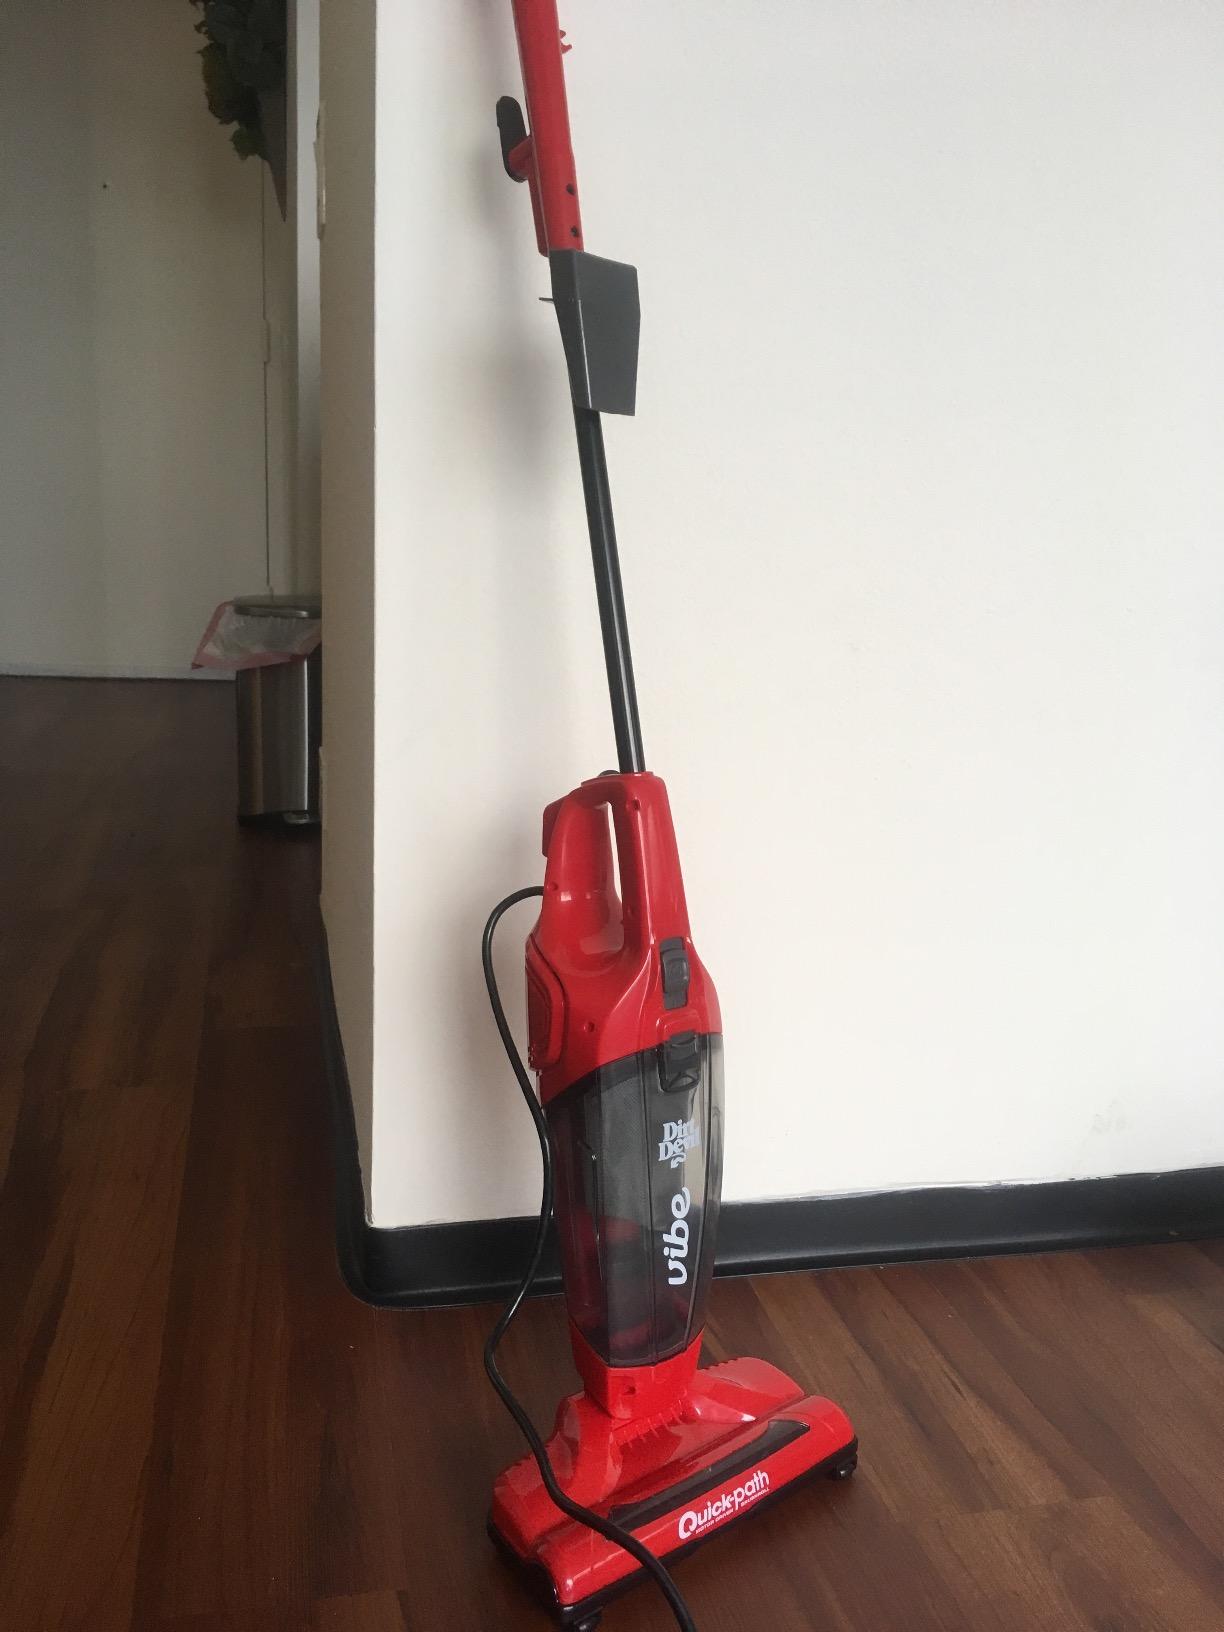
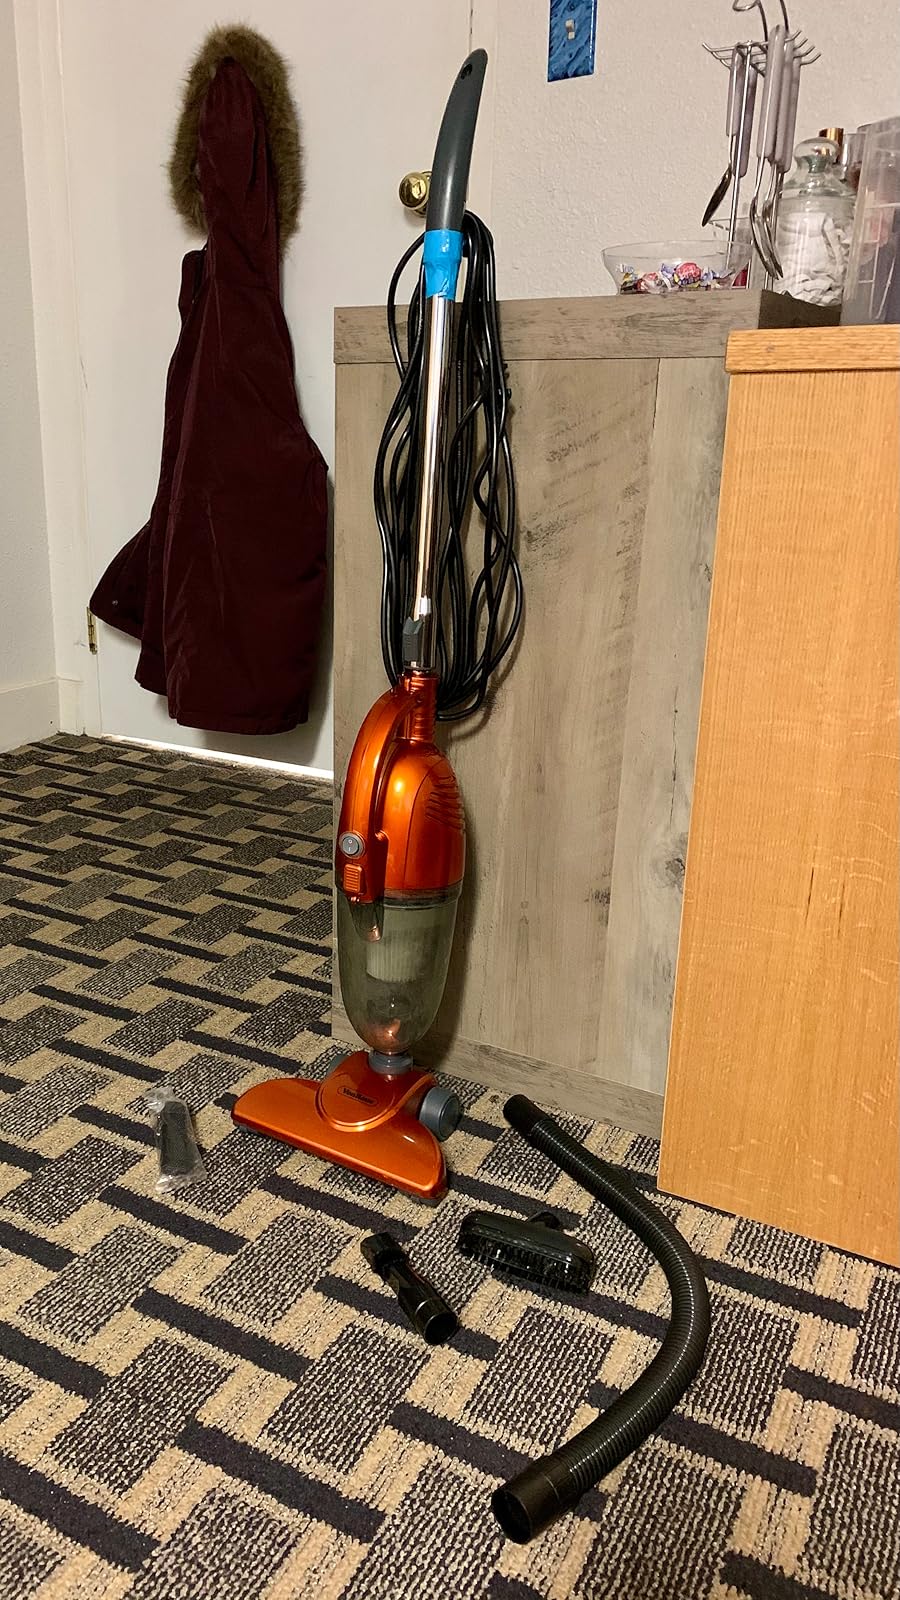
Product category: items_vacuum
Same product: no